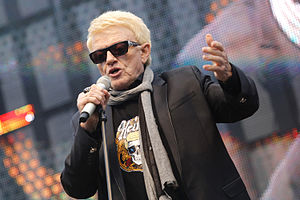
Heino
Heino er en tysk schlager-sanger, der i Danmark er indbegrebet af tysk schlager.